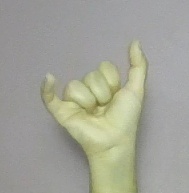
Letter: ya